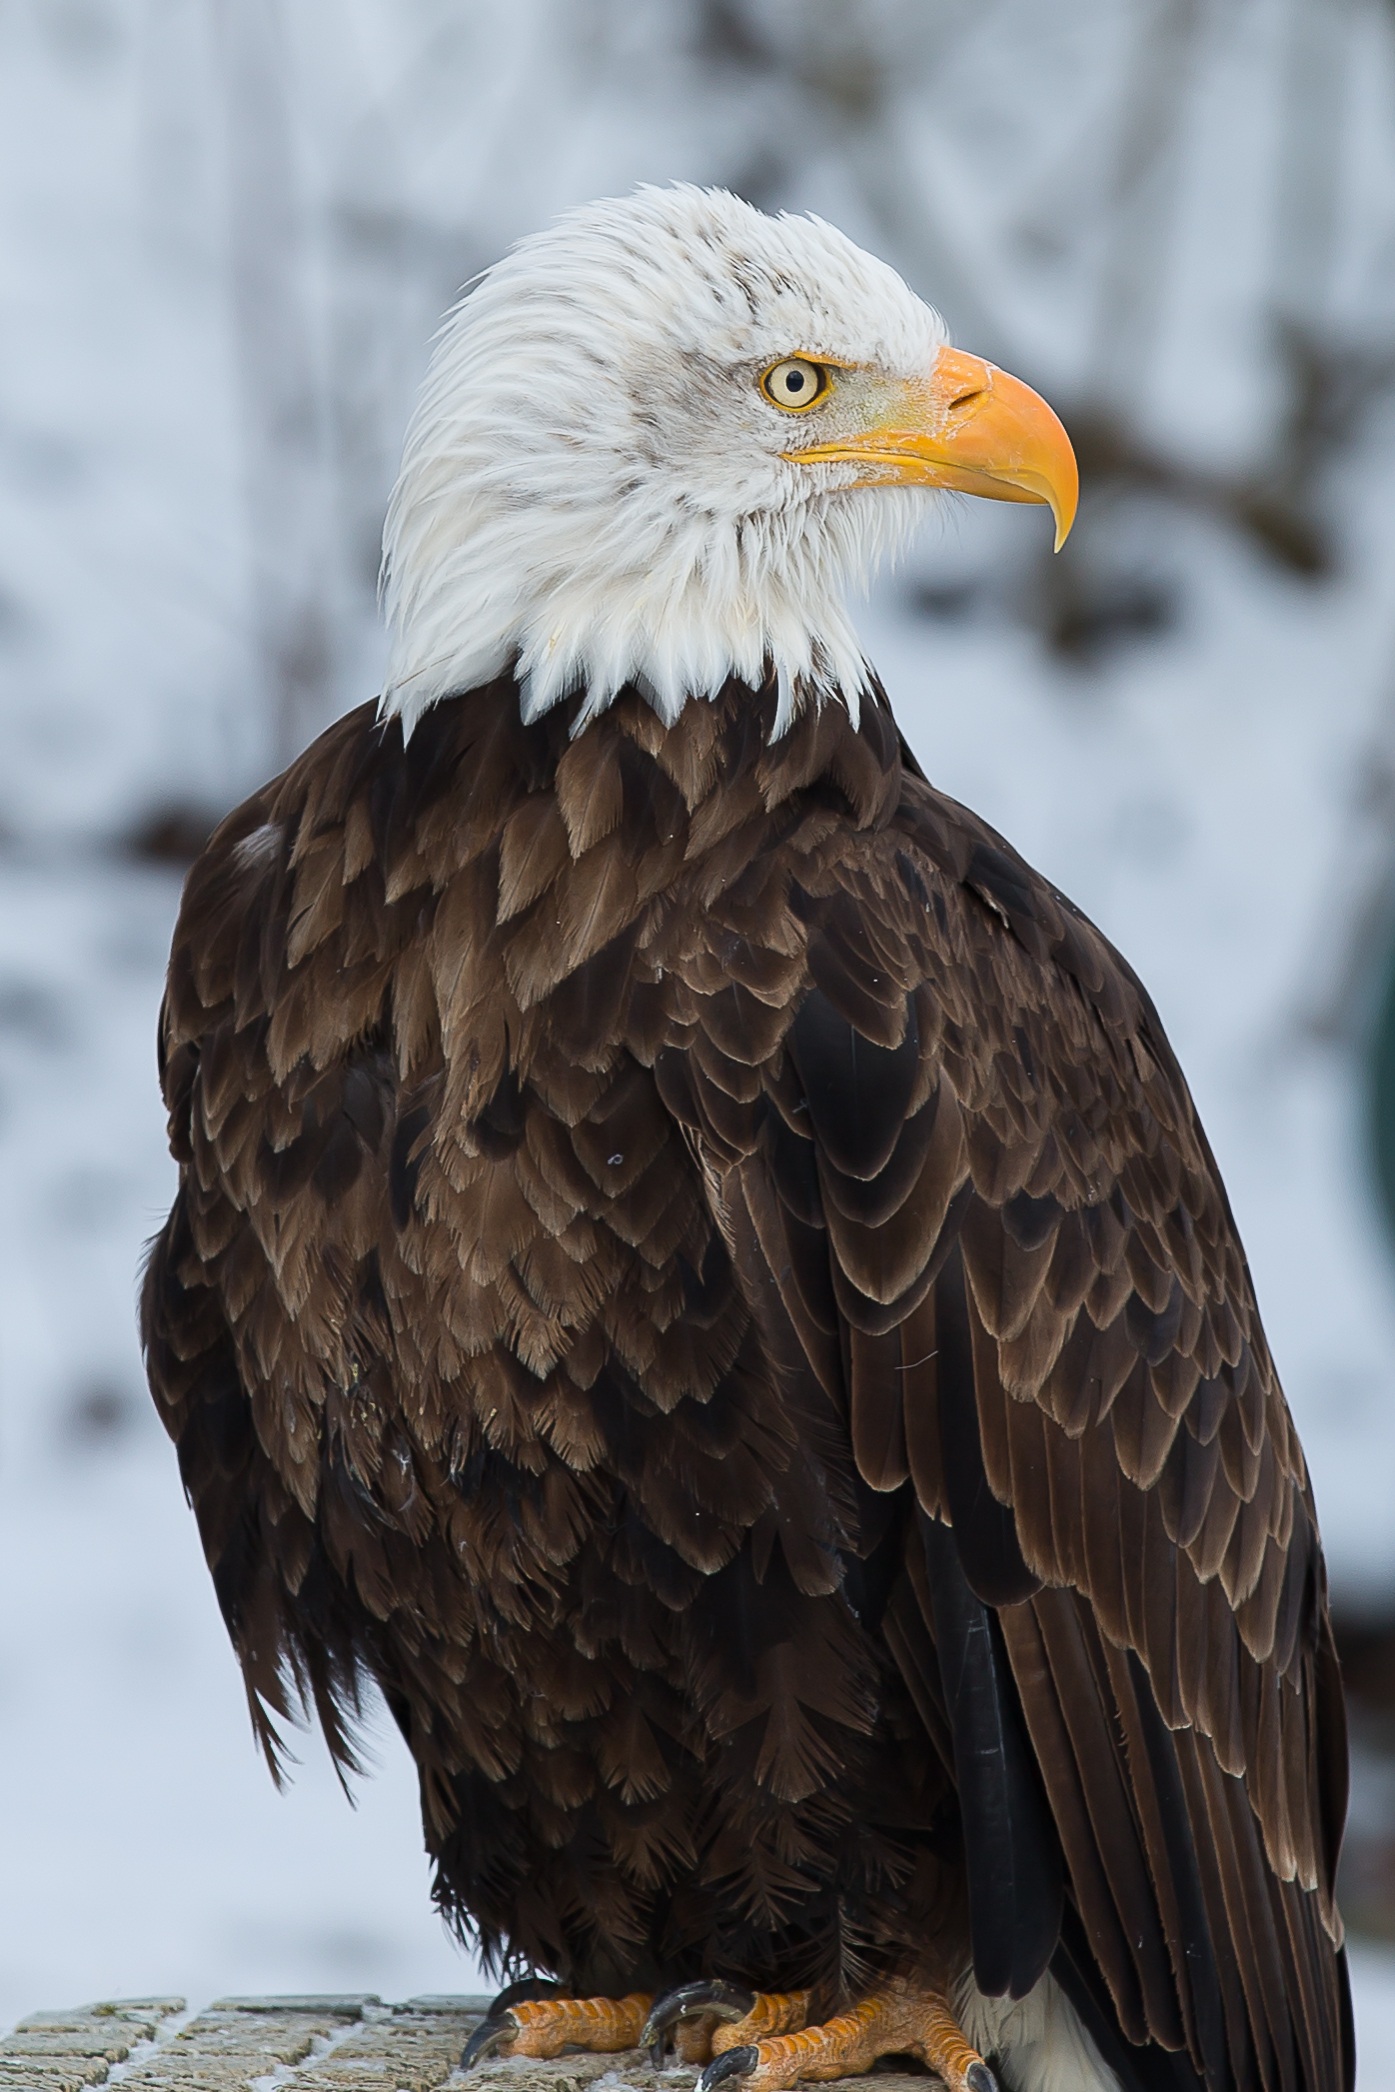
bird, wing, wildlife, beak, eagle, fauna, raptor, bird of prey, bald eagle, vertebrate, falconry, adler, accipitriformes